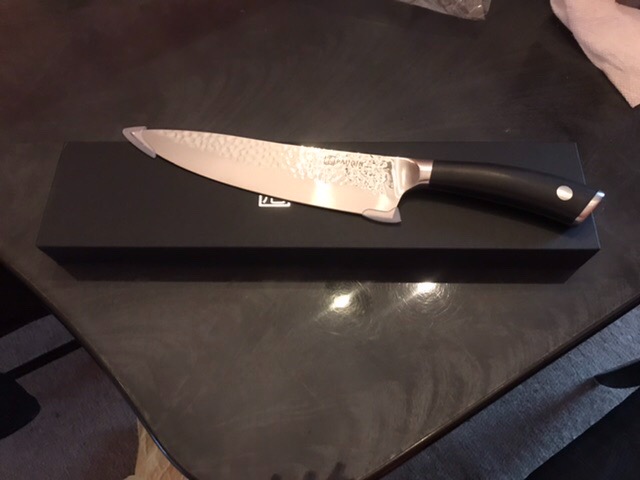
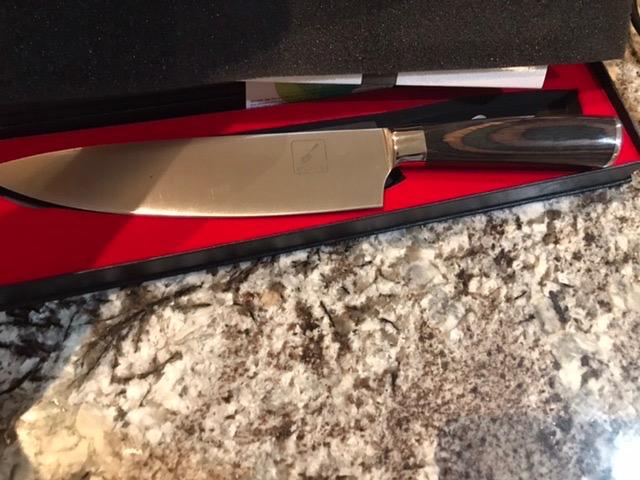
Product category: items_knife
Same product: no